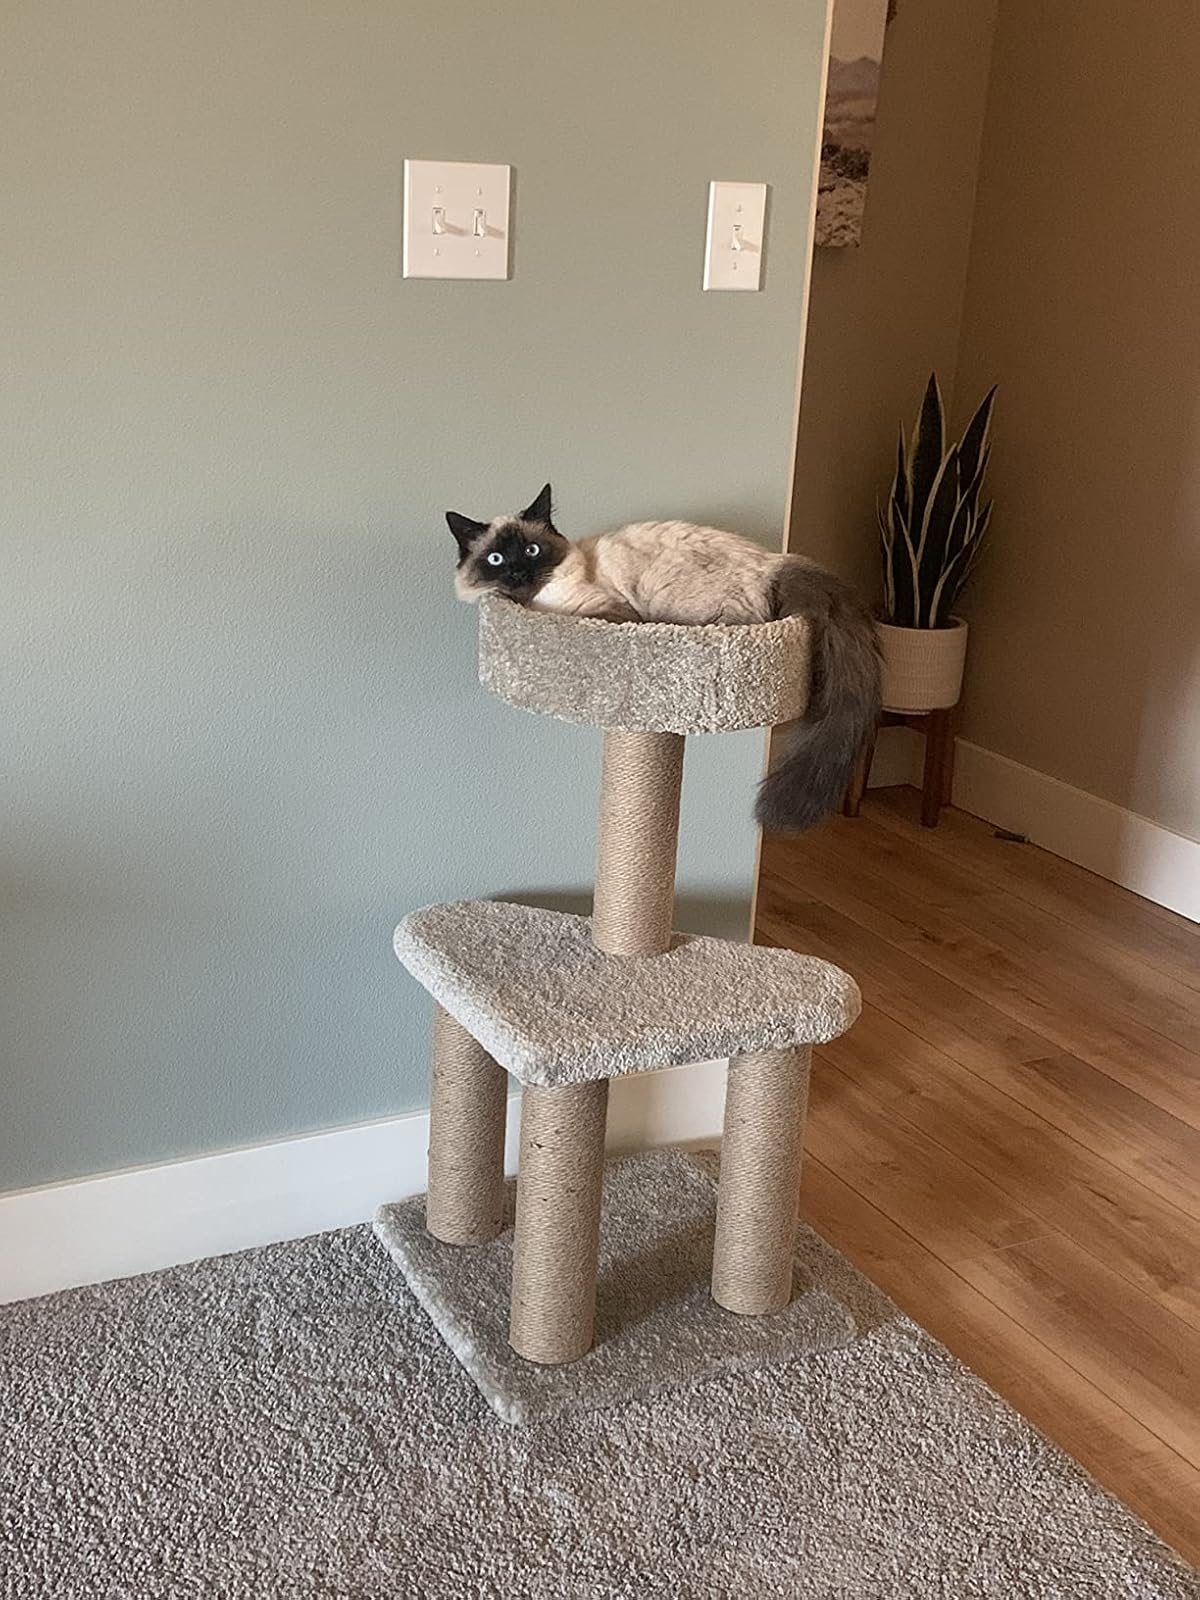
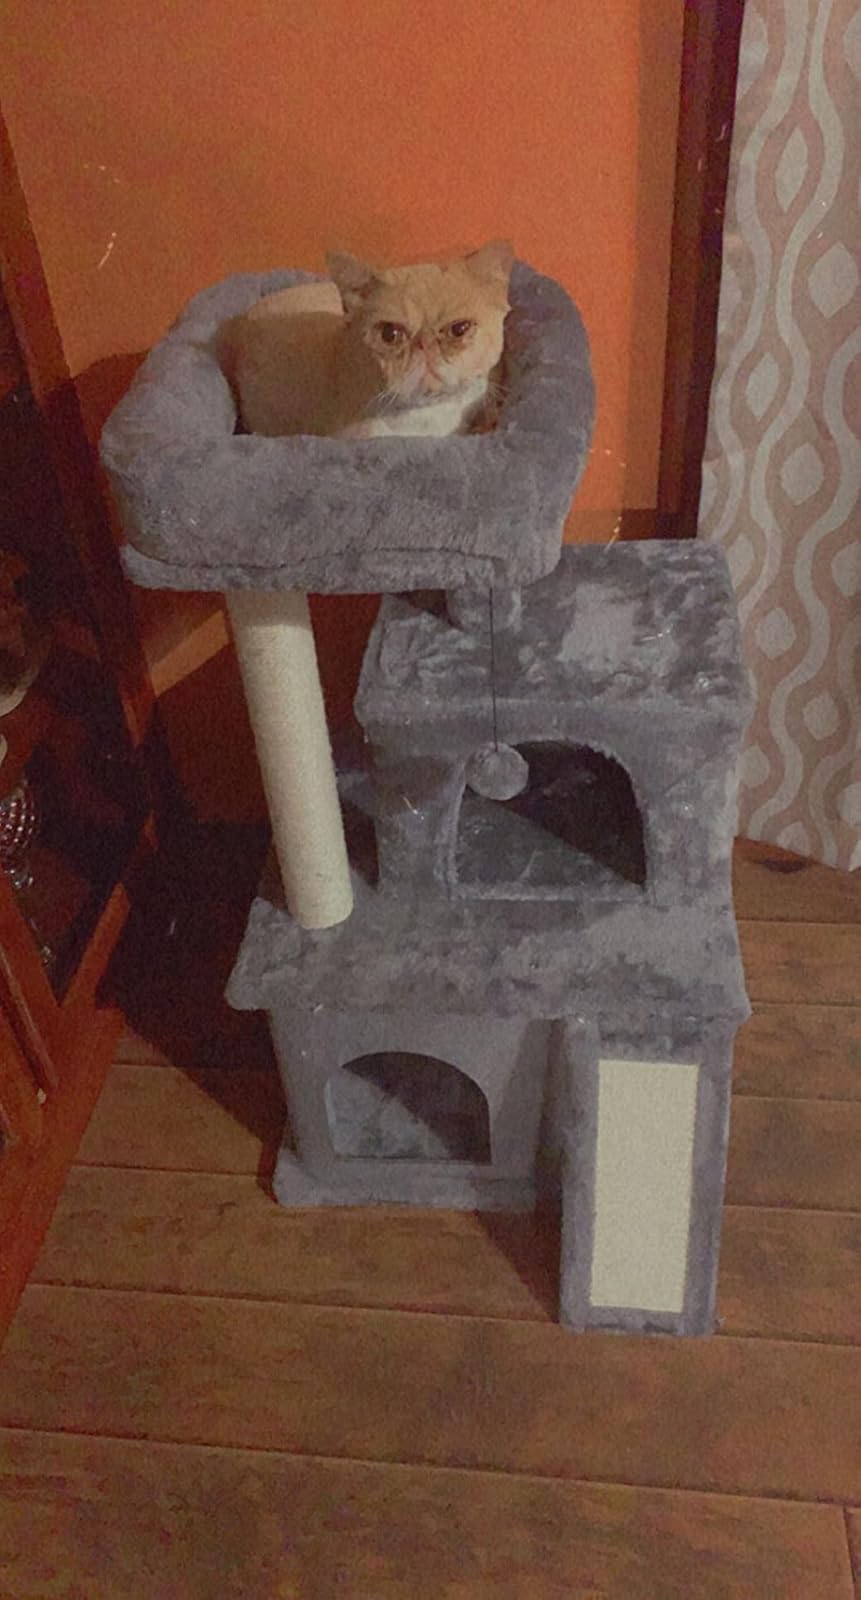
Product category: items_cat tree
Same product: no